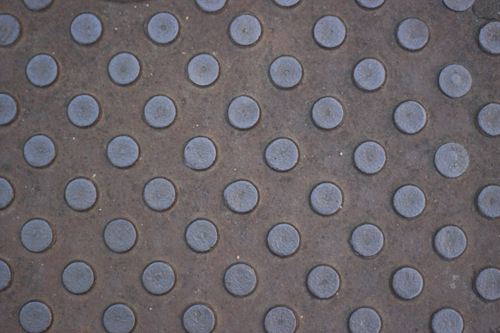
Texture: polka-dotted